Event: Nepal Earthquake
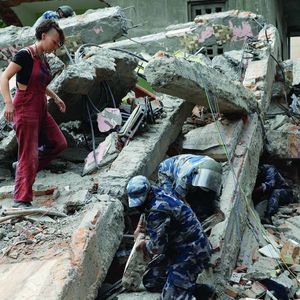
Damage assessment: damage